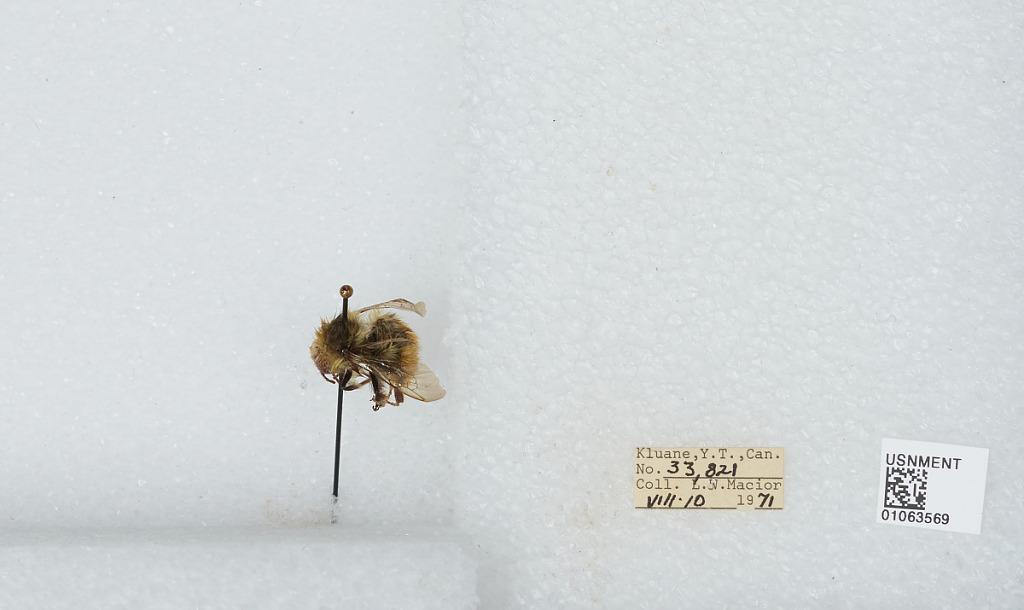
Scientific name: Bombus bifarius nearcticus
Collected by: L. Macior
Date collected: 1971-8-10
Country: Canada
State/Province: Yukon Territory
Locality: Kluane
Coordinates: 60.75, -139.5